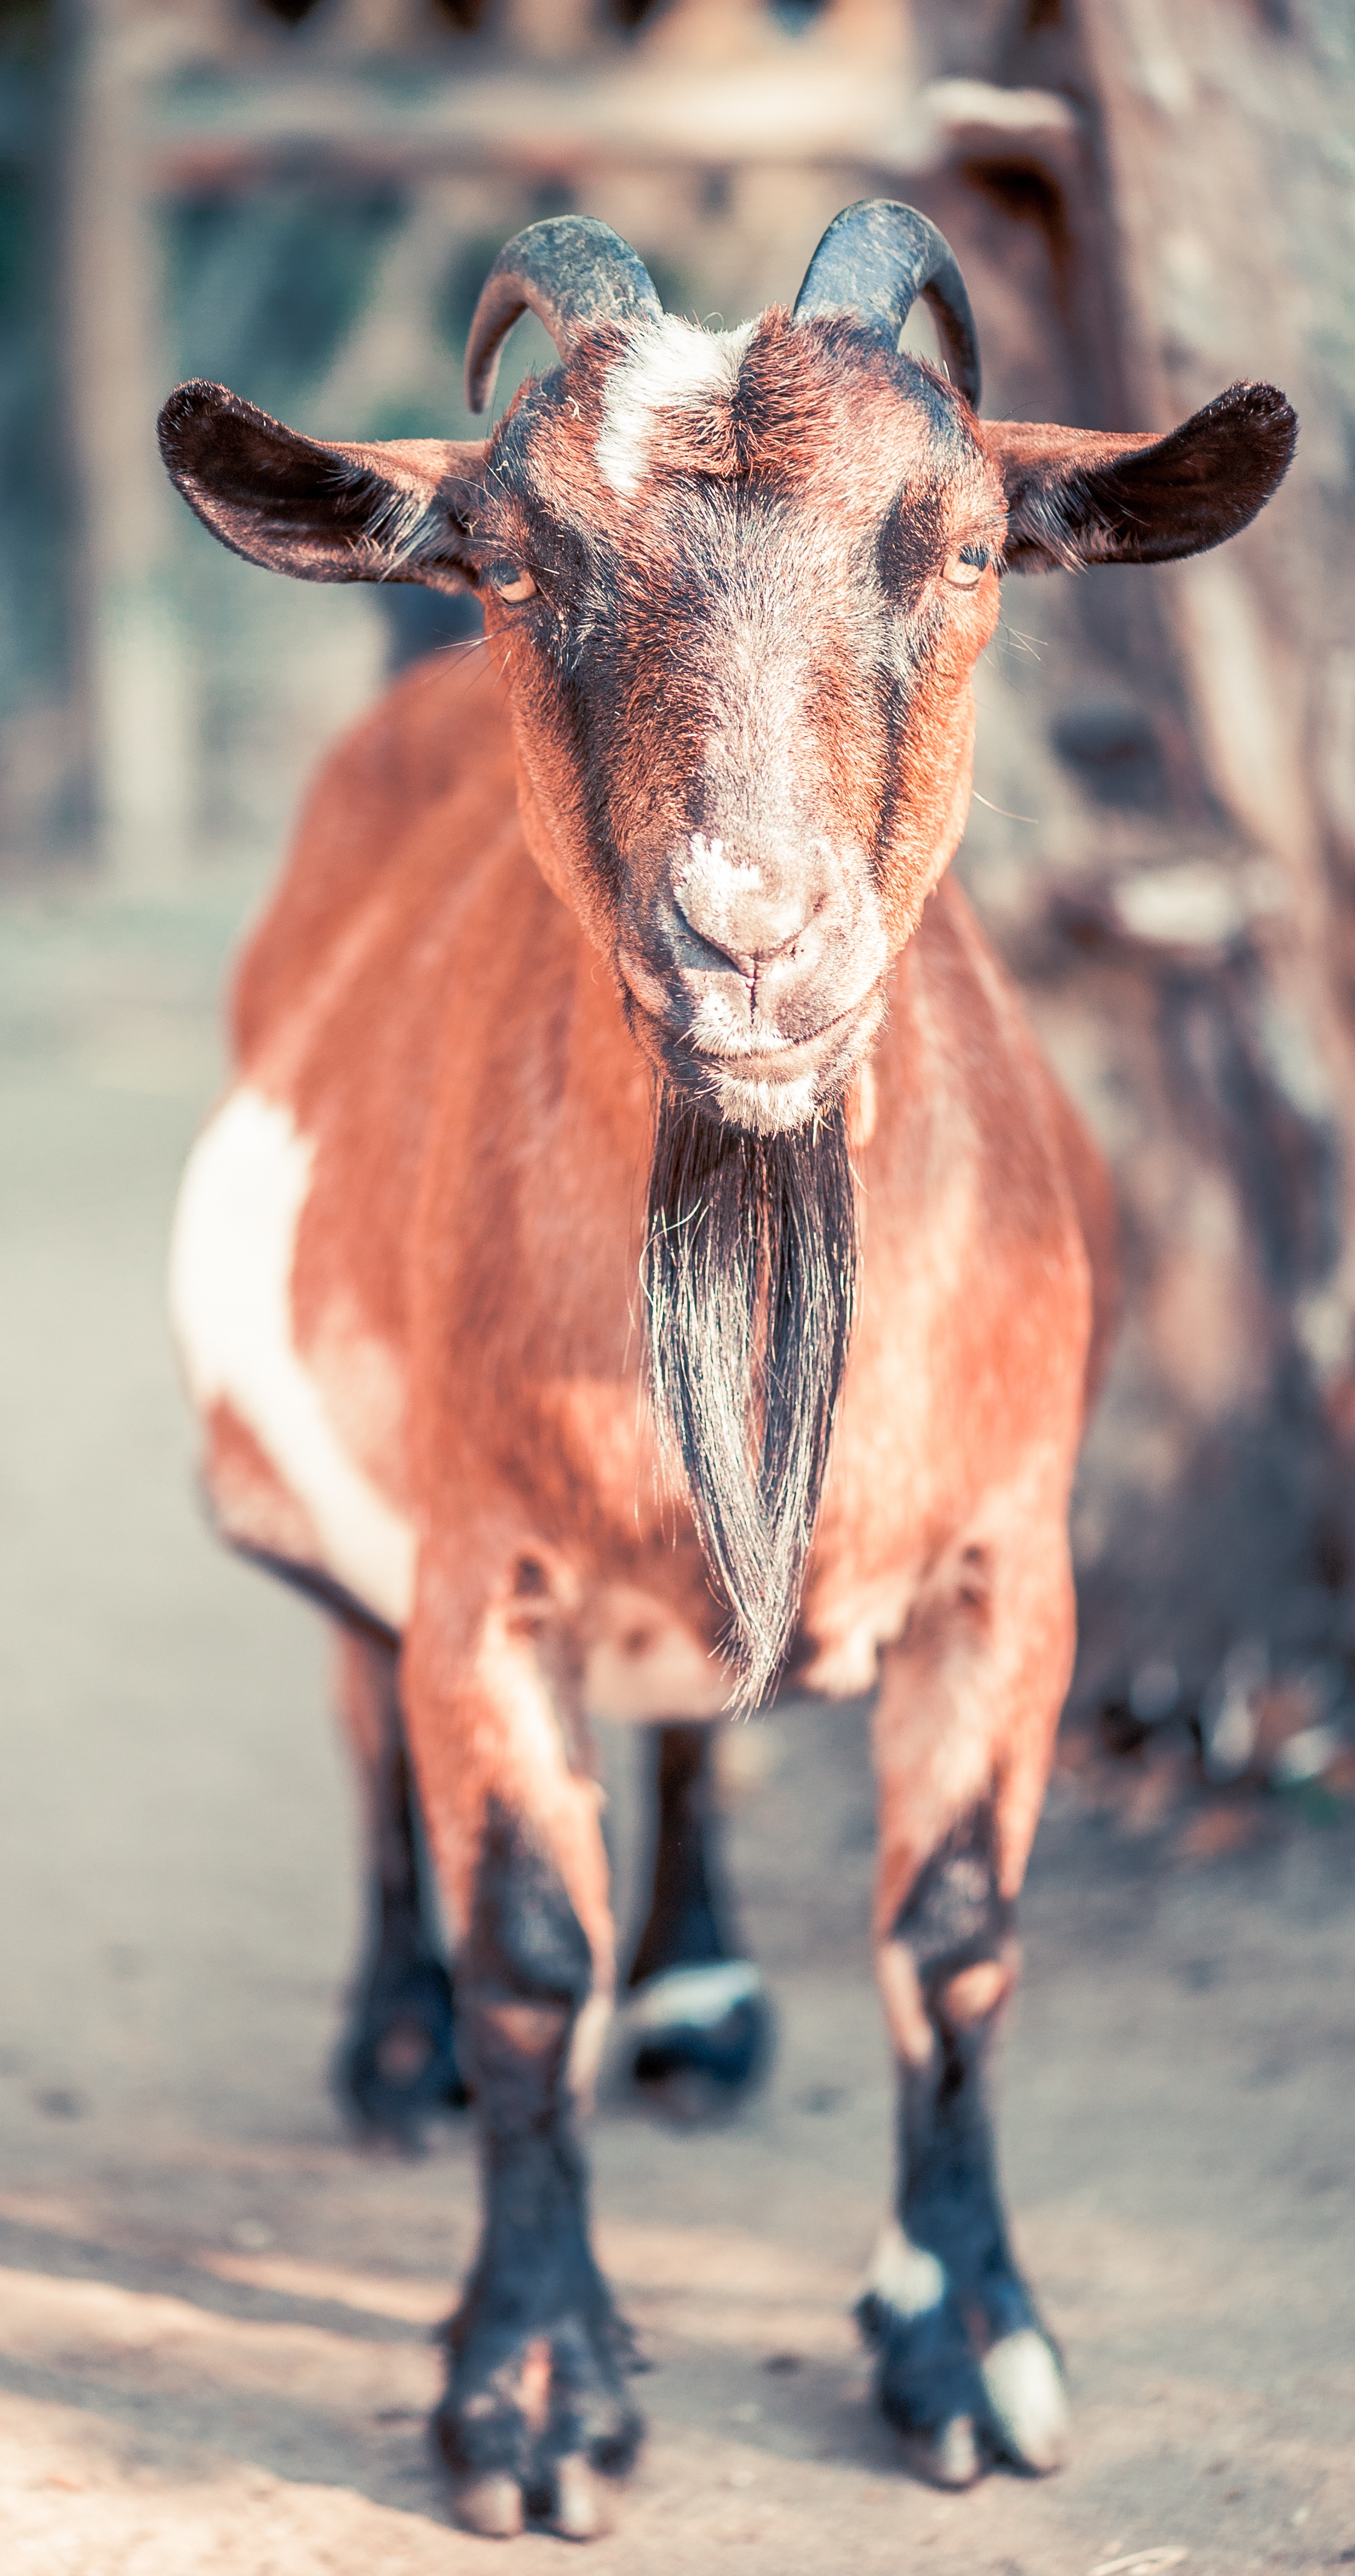
nature, animal, wildlife, goat, horn, livestock, mammal, bull, goats, vertebrate, animal world, goatee, domestic goat, billy goat, cattle like mammal, cow goat family